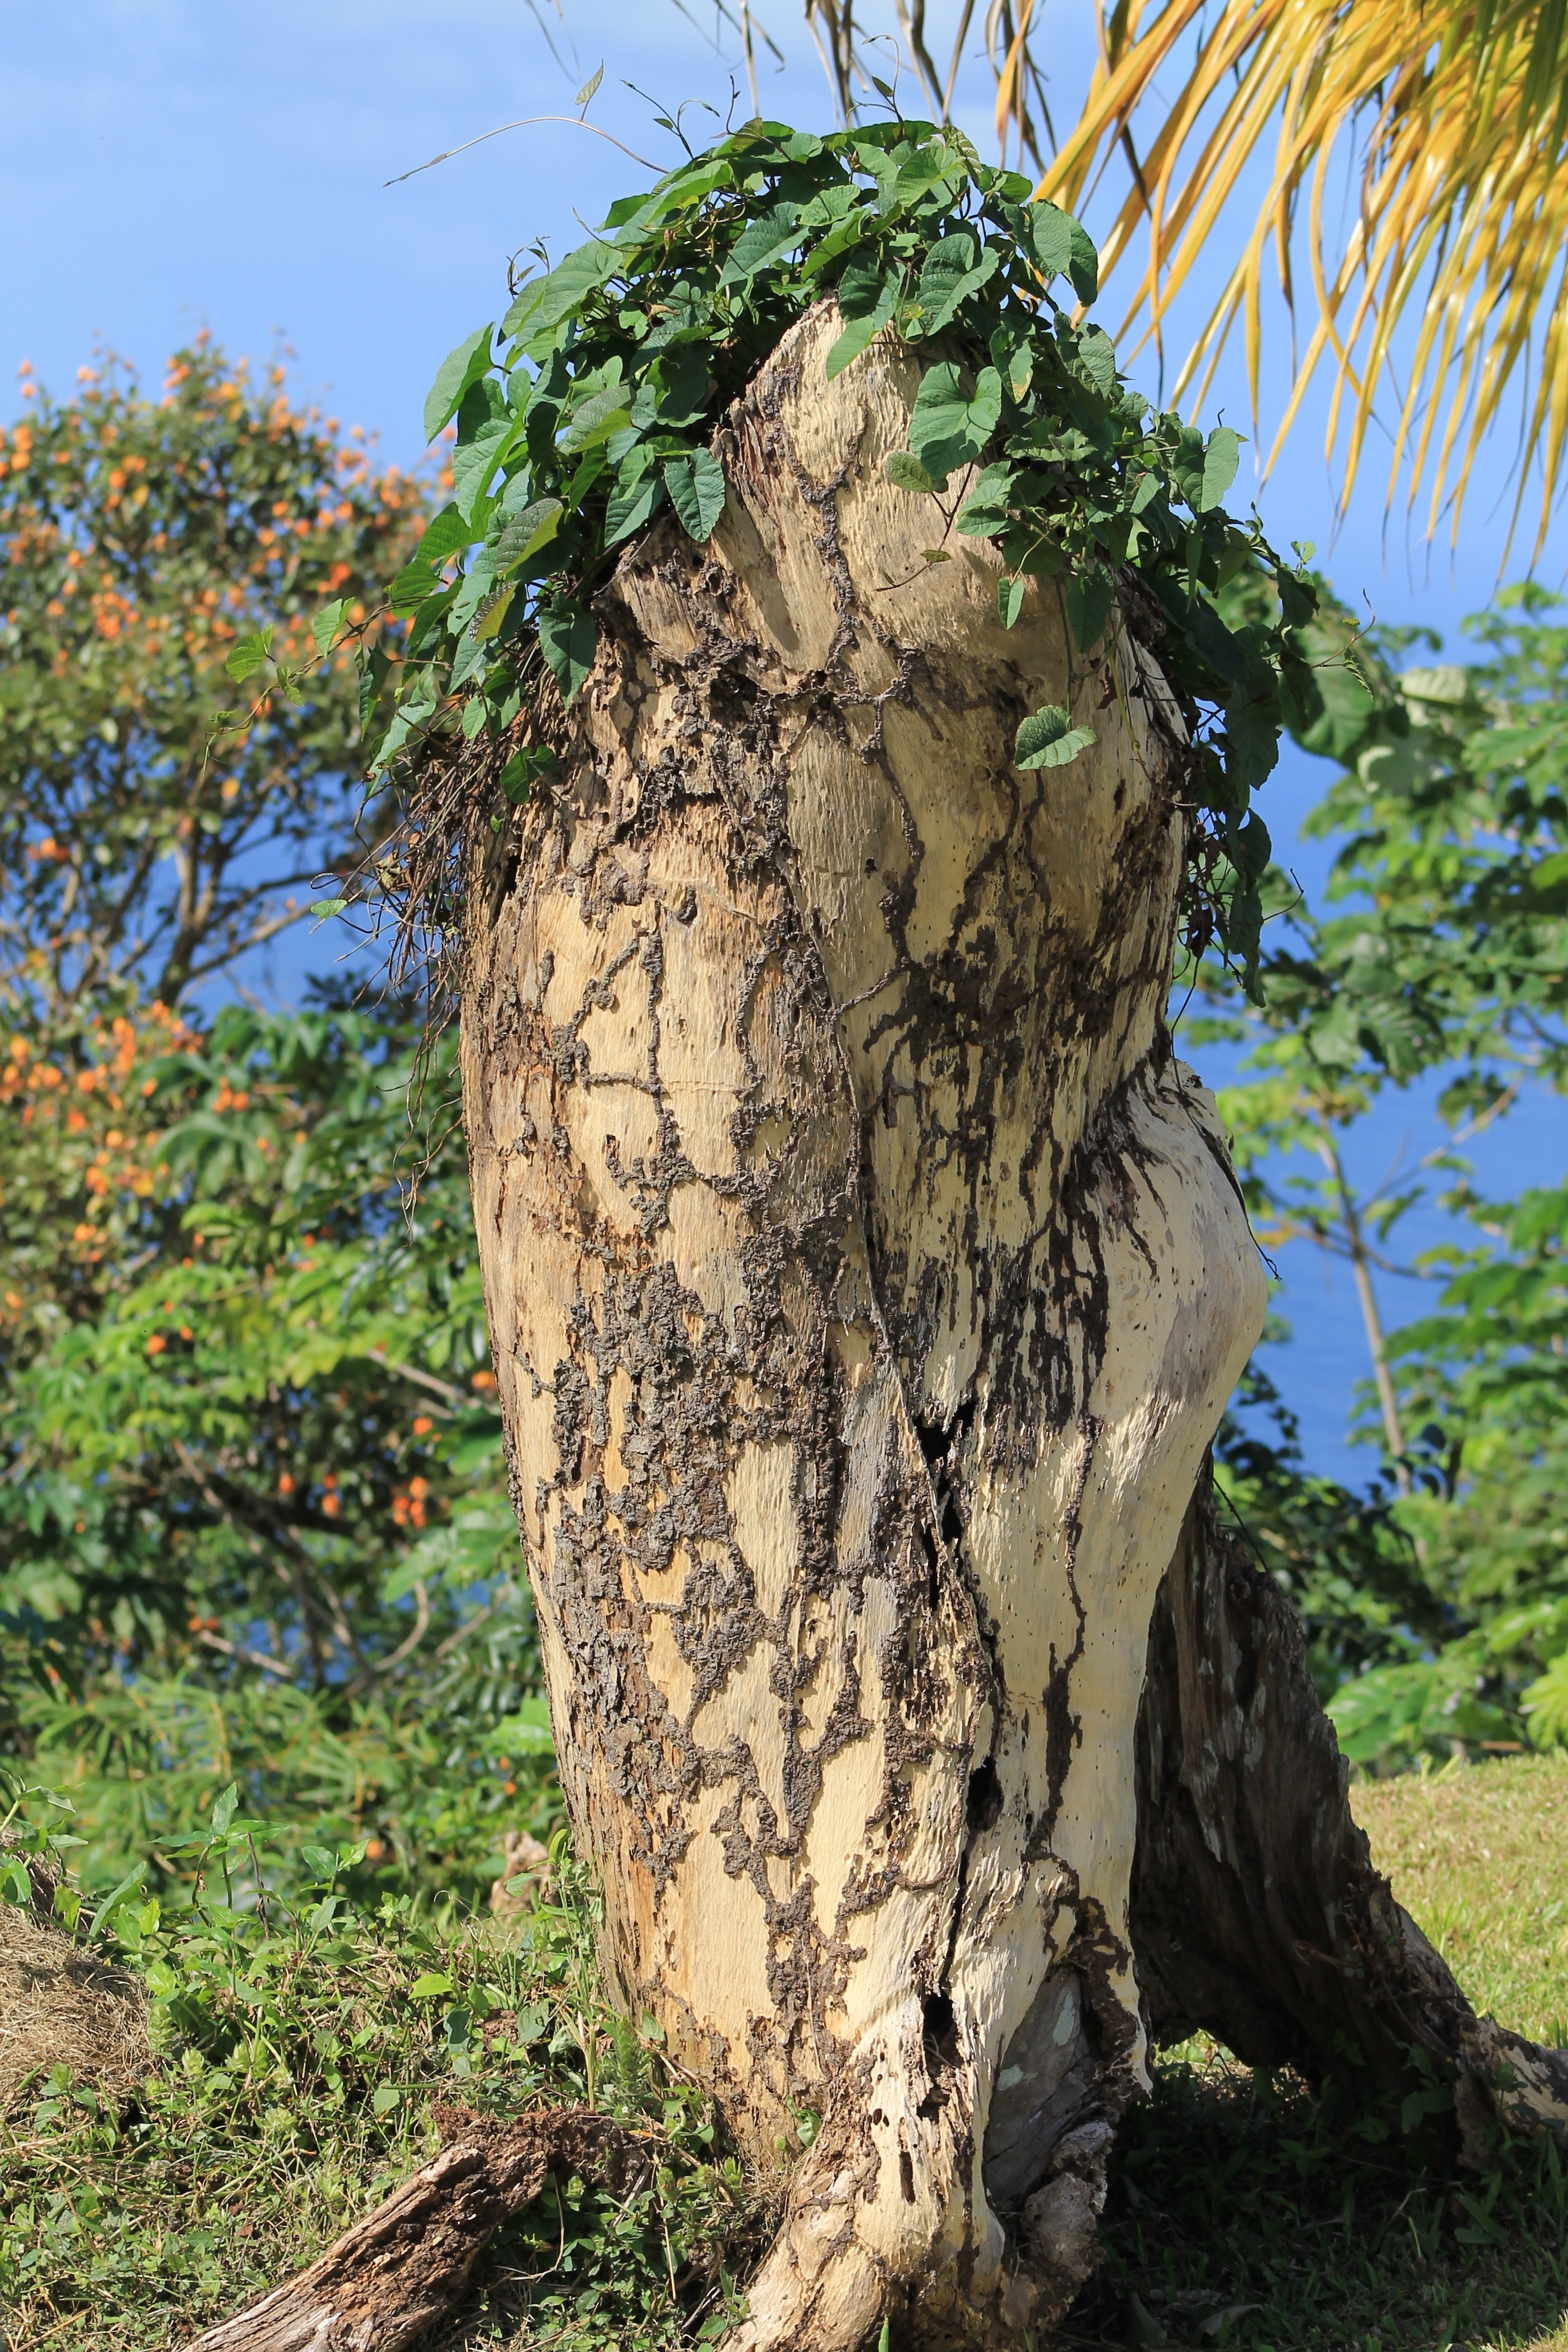
tree, nature, forest, branch, plant, wood, leaf, flower, trunk, old, bark, log, green, produce, brown, soil, botany, decay, dead, flora, root, tribe, woodland, tree stump, creeper, fouling, morsch, dead plant, flowering plant, brittle, thicker stem, dead wood, woody plant, land plant, arecales